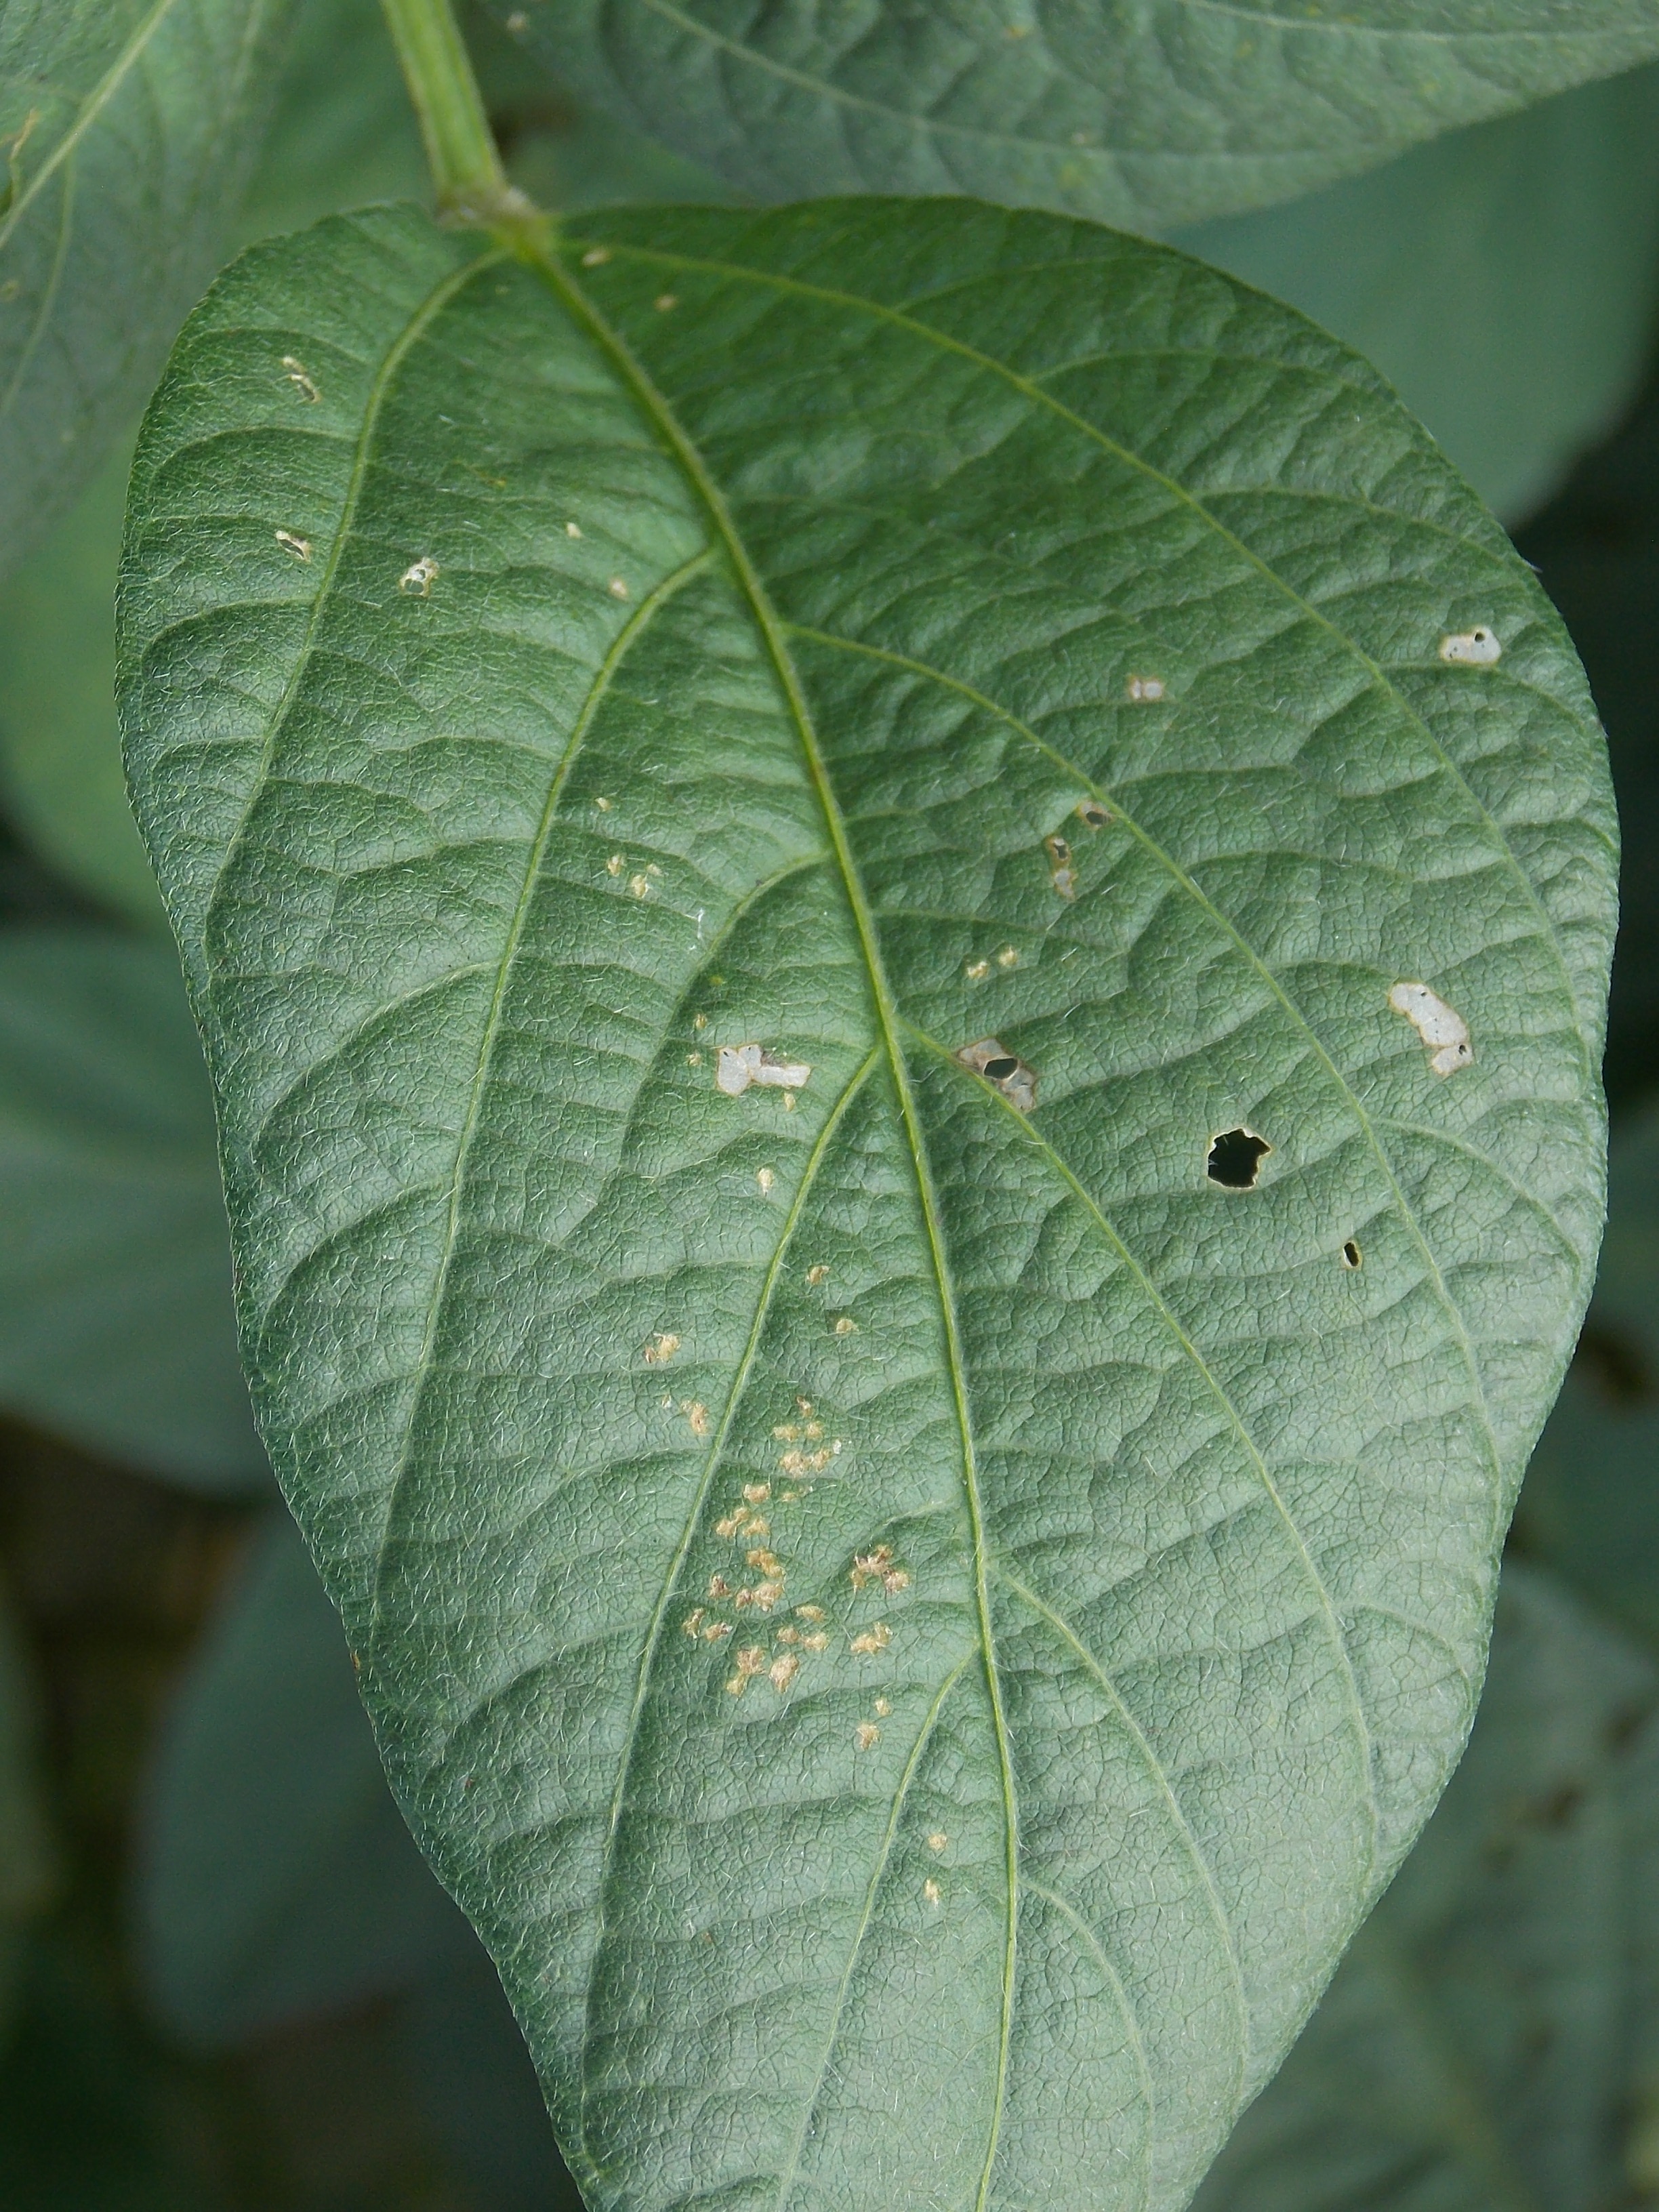
Label: Disease